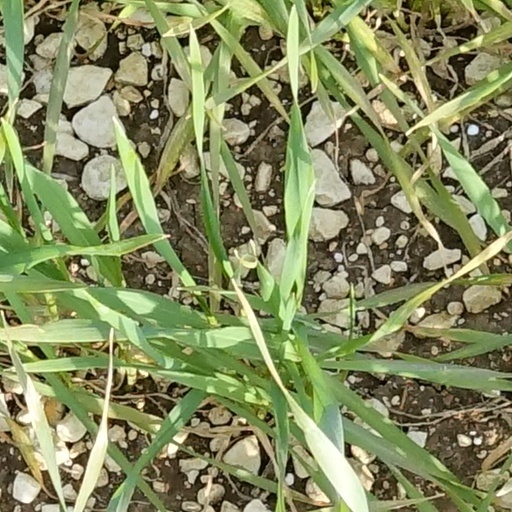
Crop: wheat